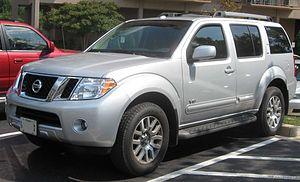
Le Nissan Pathfinder, est un véhicule tout-terrain commercialisé par le constructeur automobile japonais Nissan.